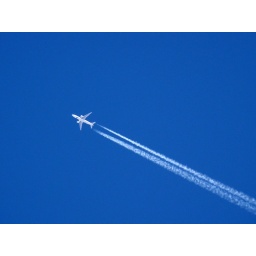
aircraft in clear sky